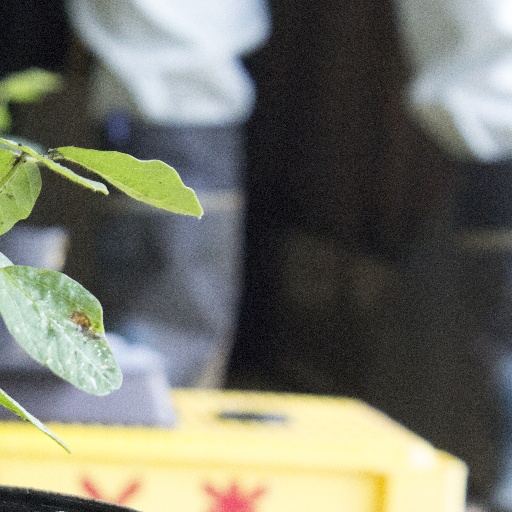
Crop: soybean